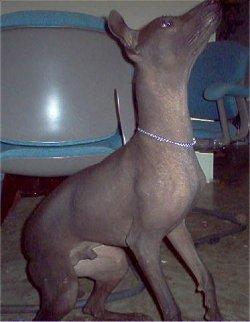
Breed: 220-n000069-Mexican_hairless